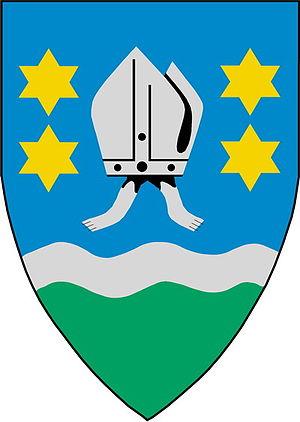
Gralla est une commune autrichienne du district de Leibnitz en Styrie.